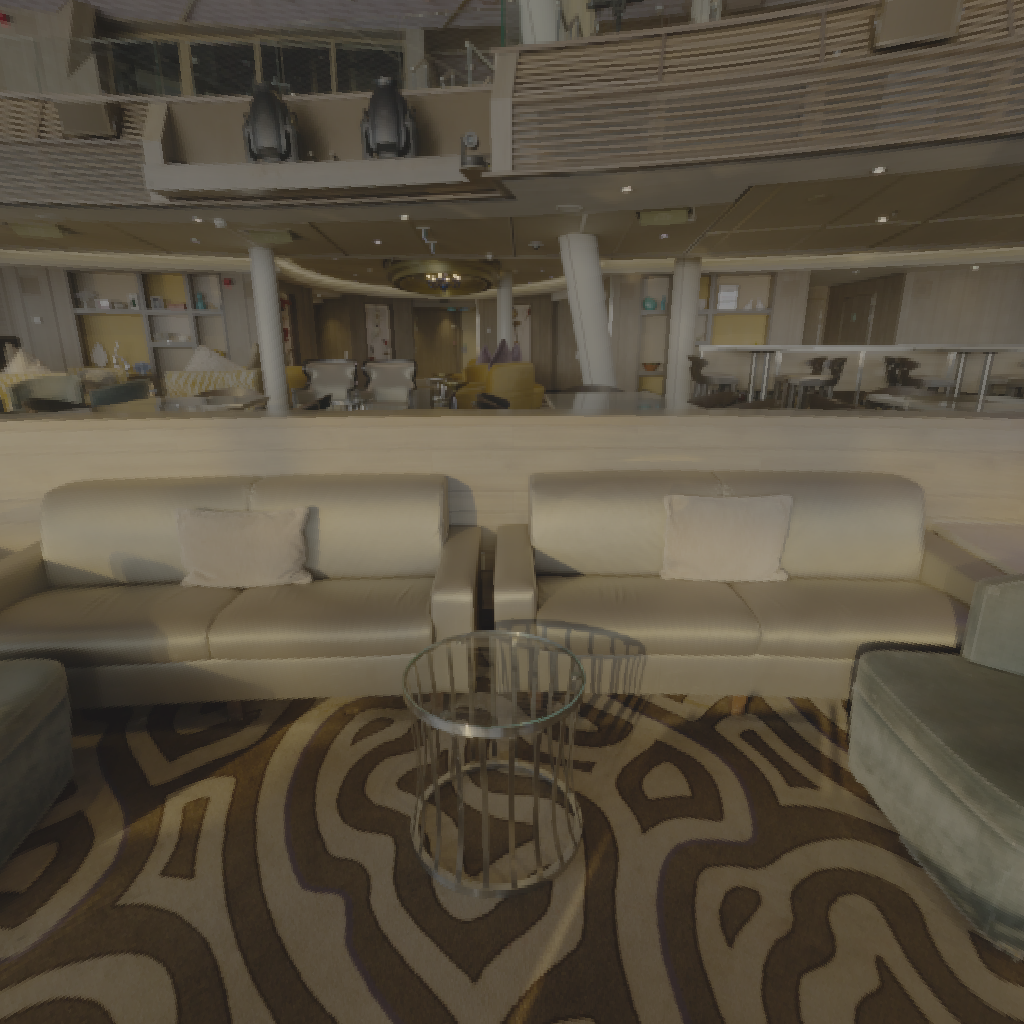
scene-linear HDR photo, Aft Lounge, indoor, with visible sun, lounge, chair, ship, stage, carpet, urban, sunrise-sunset, clear, high contrast, natural light, artificial light, high dynamic range, physically based lighting